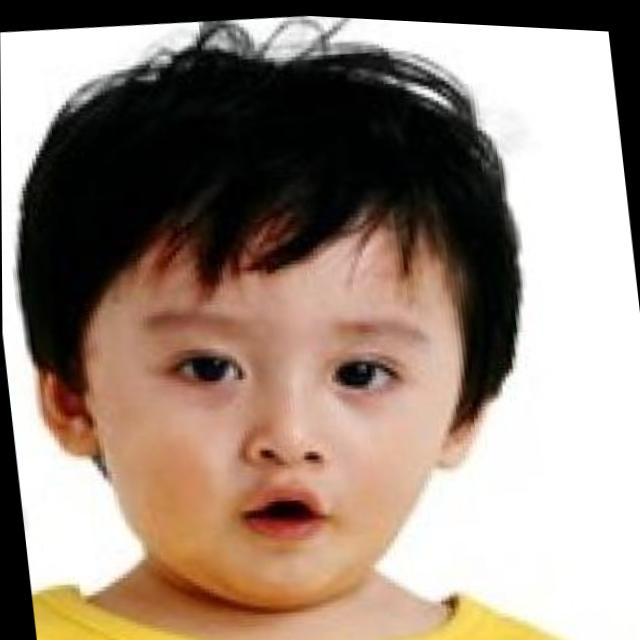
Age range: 0-12